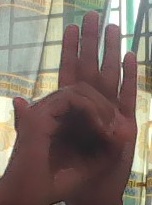
ASL sign: 0